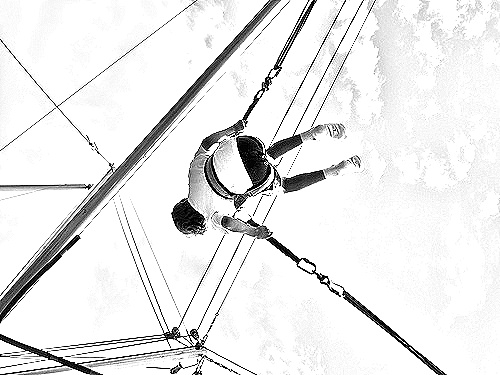
Portrait style: Sketch Portrait